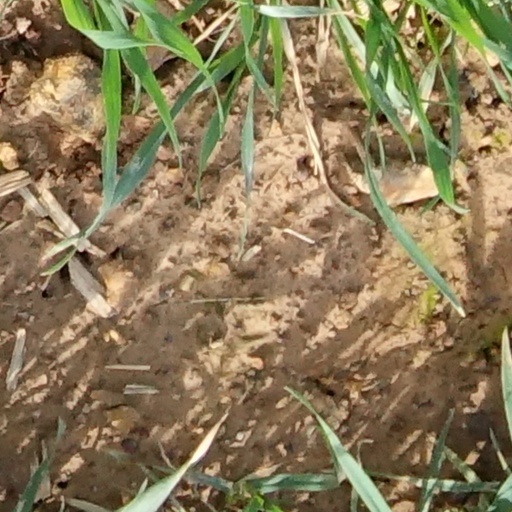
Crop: wheat